Nitrate in the Mississippi River Basin

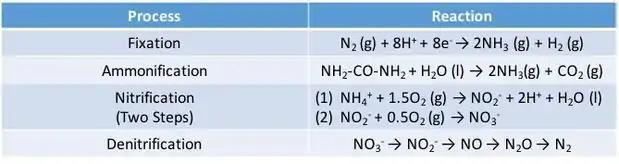
This is a table that identifies the processes of the nitrogen cycle with their corresponding chemical reactions.

Nitrogen undergoes the nitrogen cycle, where it is converted into different forms (i.e nitrogen (formula_1), nitrate(formula_2), and ammonia (formula_3)) through various processes, such as fixation, ammonification, nitrification, and denitrification.